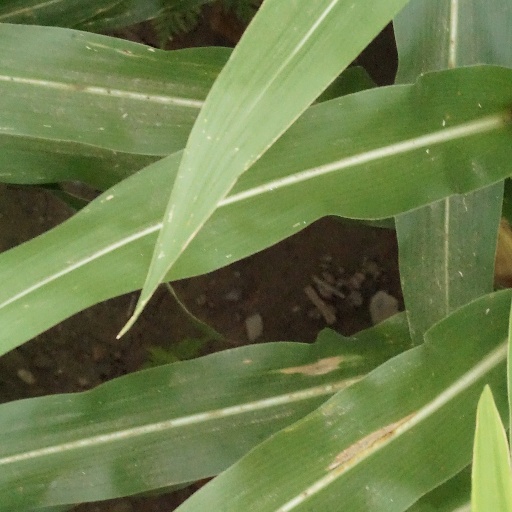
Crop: maize; corn